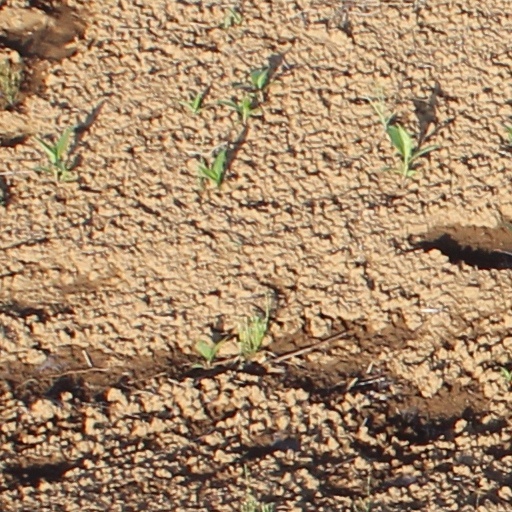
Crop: wheat